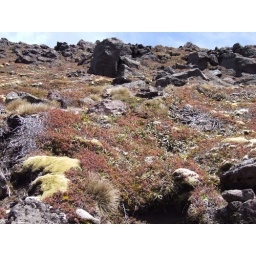
a spooky place where sulphurous steam issues from fissures in the ground and amazingly - plants still grow